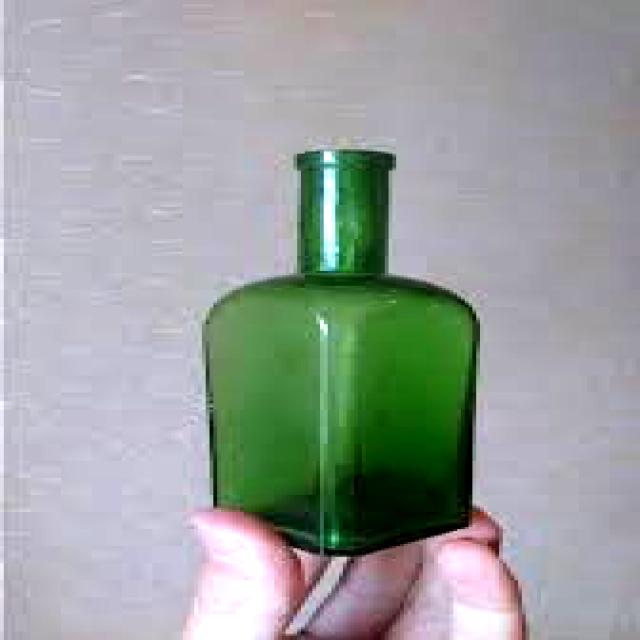
Label: Glass